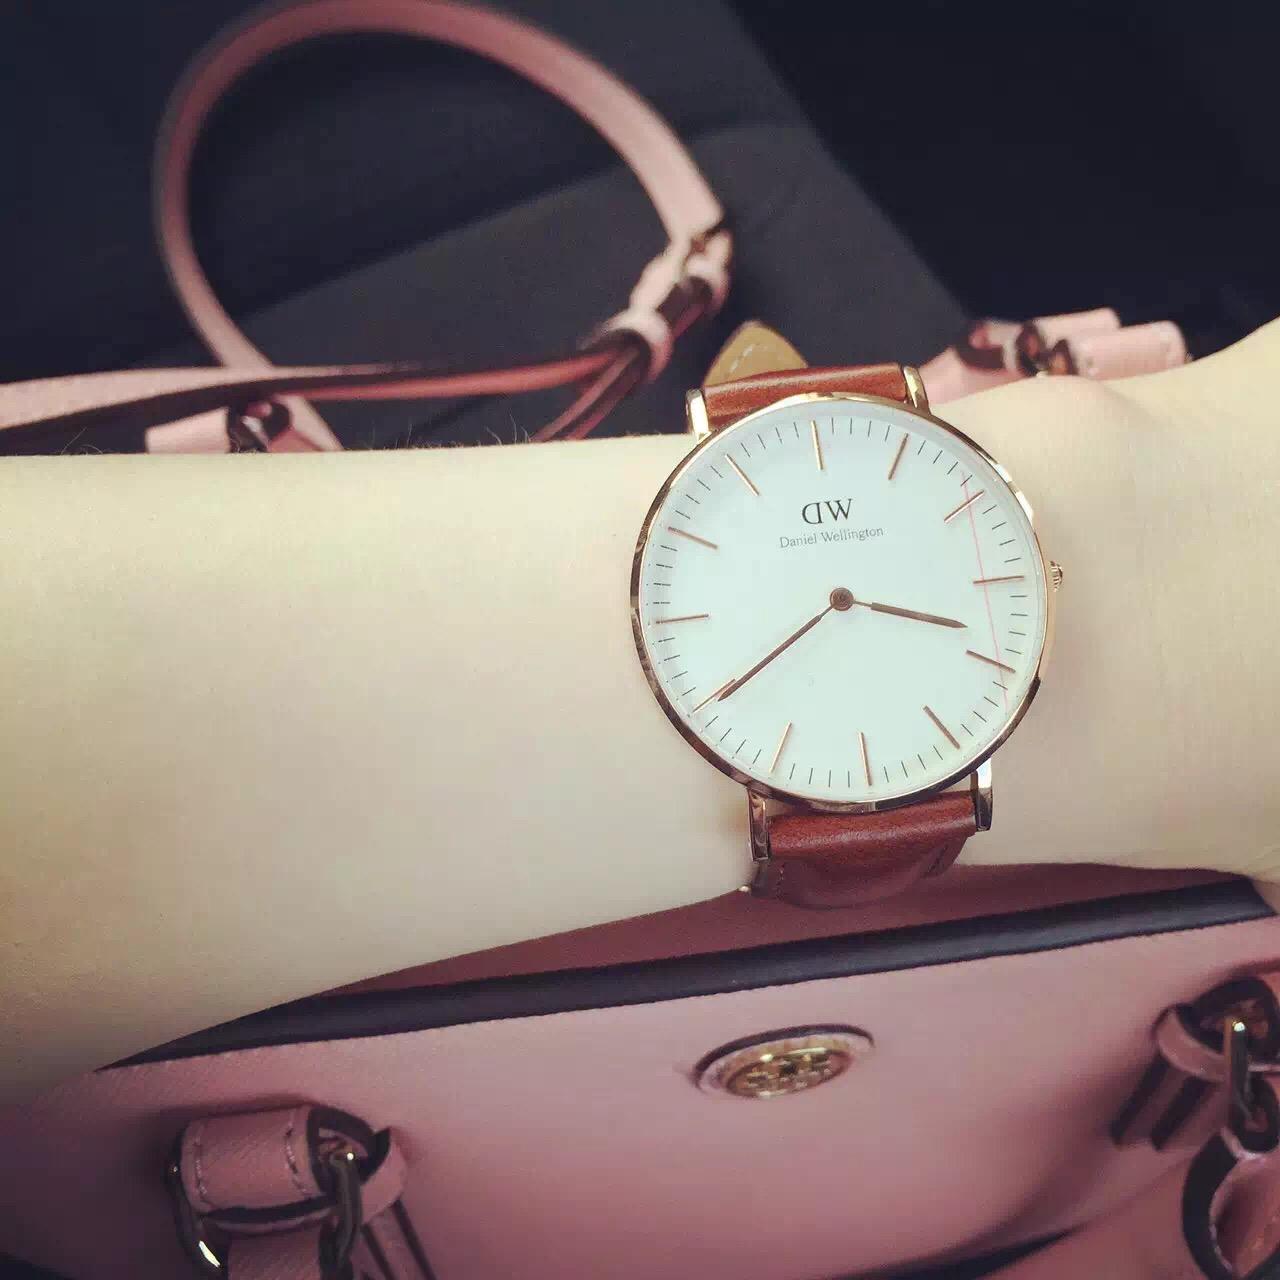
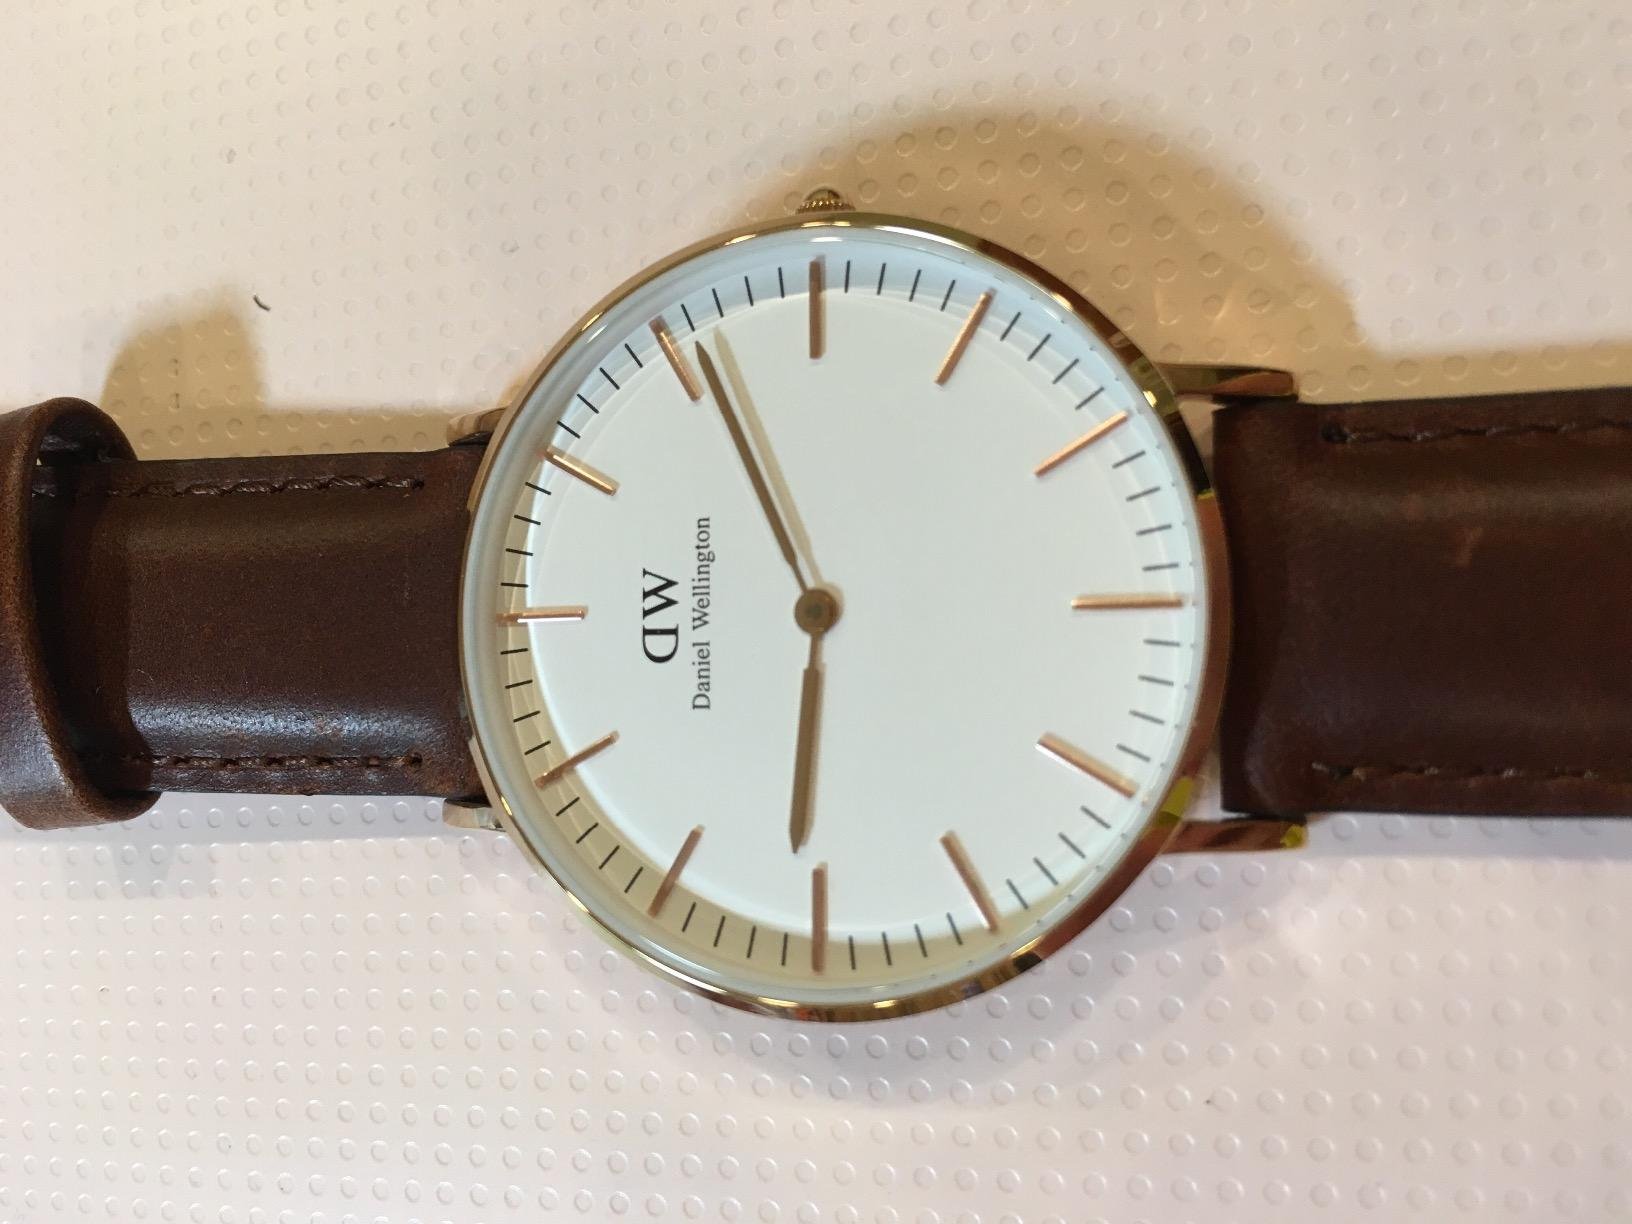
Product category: accessories_watch
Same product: yes